Ben Franklin (company)

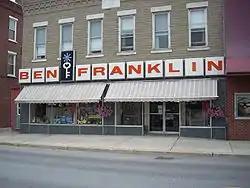
A Ben Franklin Store in Middlebury, Vermont, in 2008. This location closed in 2018.

The chain originated in Boston in 1877 as Butler Brothers, a mail-order wholesaler selling general and variety-store items. At the turn of the 20th century, Butler Brothers had over 100,000 customers in the United States. As variety stores were penetrating their market, the company founded the Ben Franklin chain in 1927, which was sold in 1959. At Ben Franklin's peak, the chain had 2,500 stores nationwide.